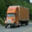
Label: truck